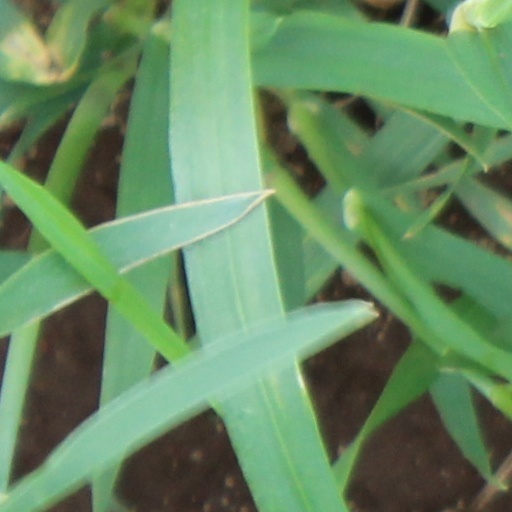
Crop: wheat